Jimmy Davies (racing driver)

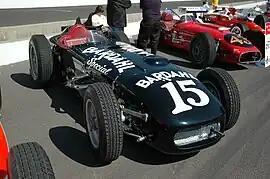
The Kurtis 500B driven by Davies to 3rd place in the 1955 Indianapolis 500

In 1960 he won the USAC Pacific Coast Midget title as well as the National Midget Championship. He repeated as National Midget champion in 1961 and 1962. He won 46 feature events in the midgets in his career. Davies won the Night before the 500 midget race three times, in 1960 and 1961 at Kokomo Speedway, and next year at the Indianapolis Speedrome. Davies's midget car was stolen but was recovered a year later when a driver was killed in it at Sacramento. Davies recognized the car in the newspaper photos of the wreck.